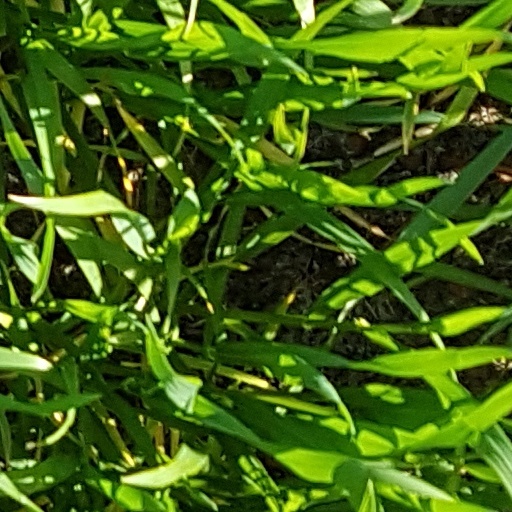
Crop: wheat